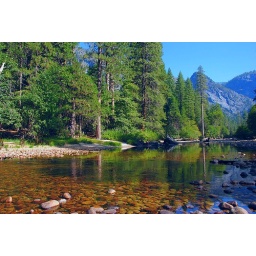
Somewhere in the Merced River have water . can see nice reflection of forest.great river cross the Yosemite valley..